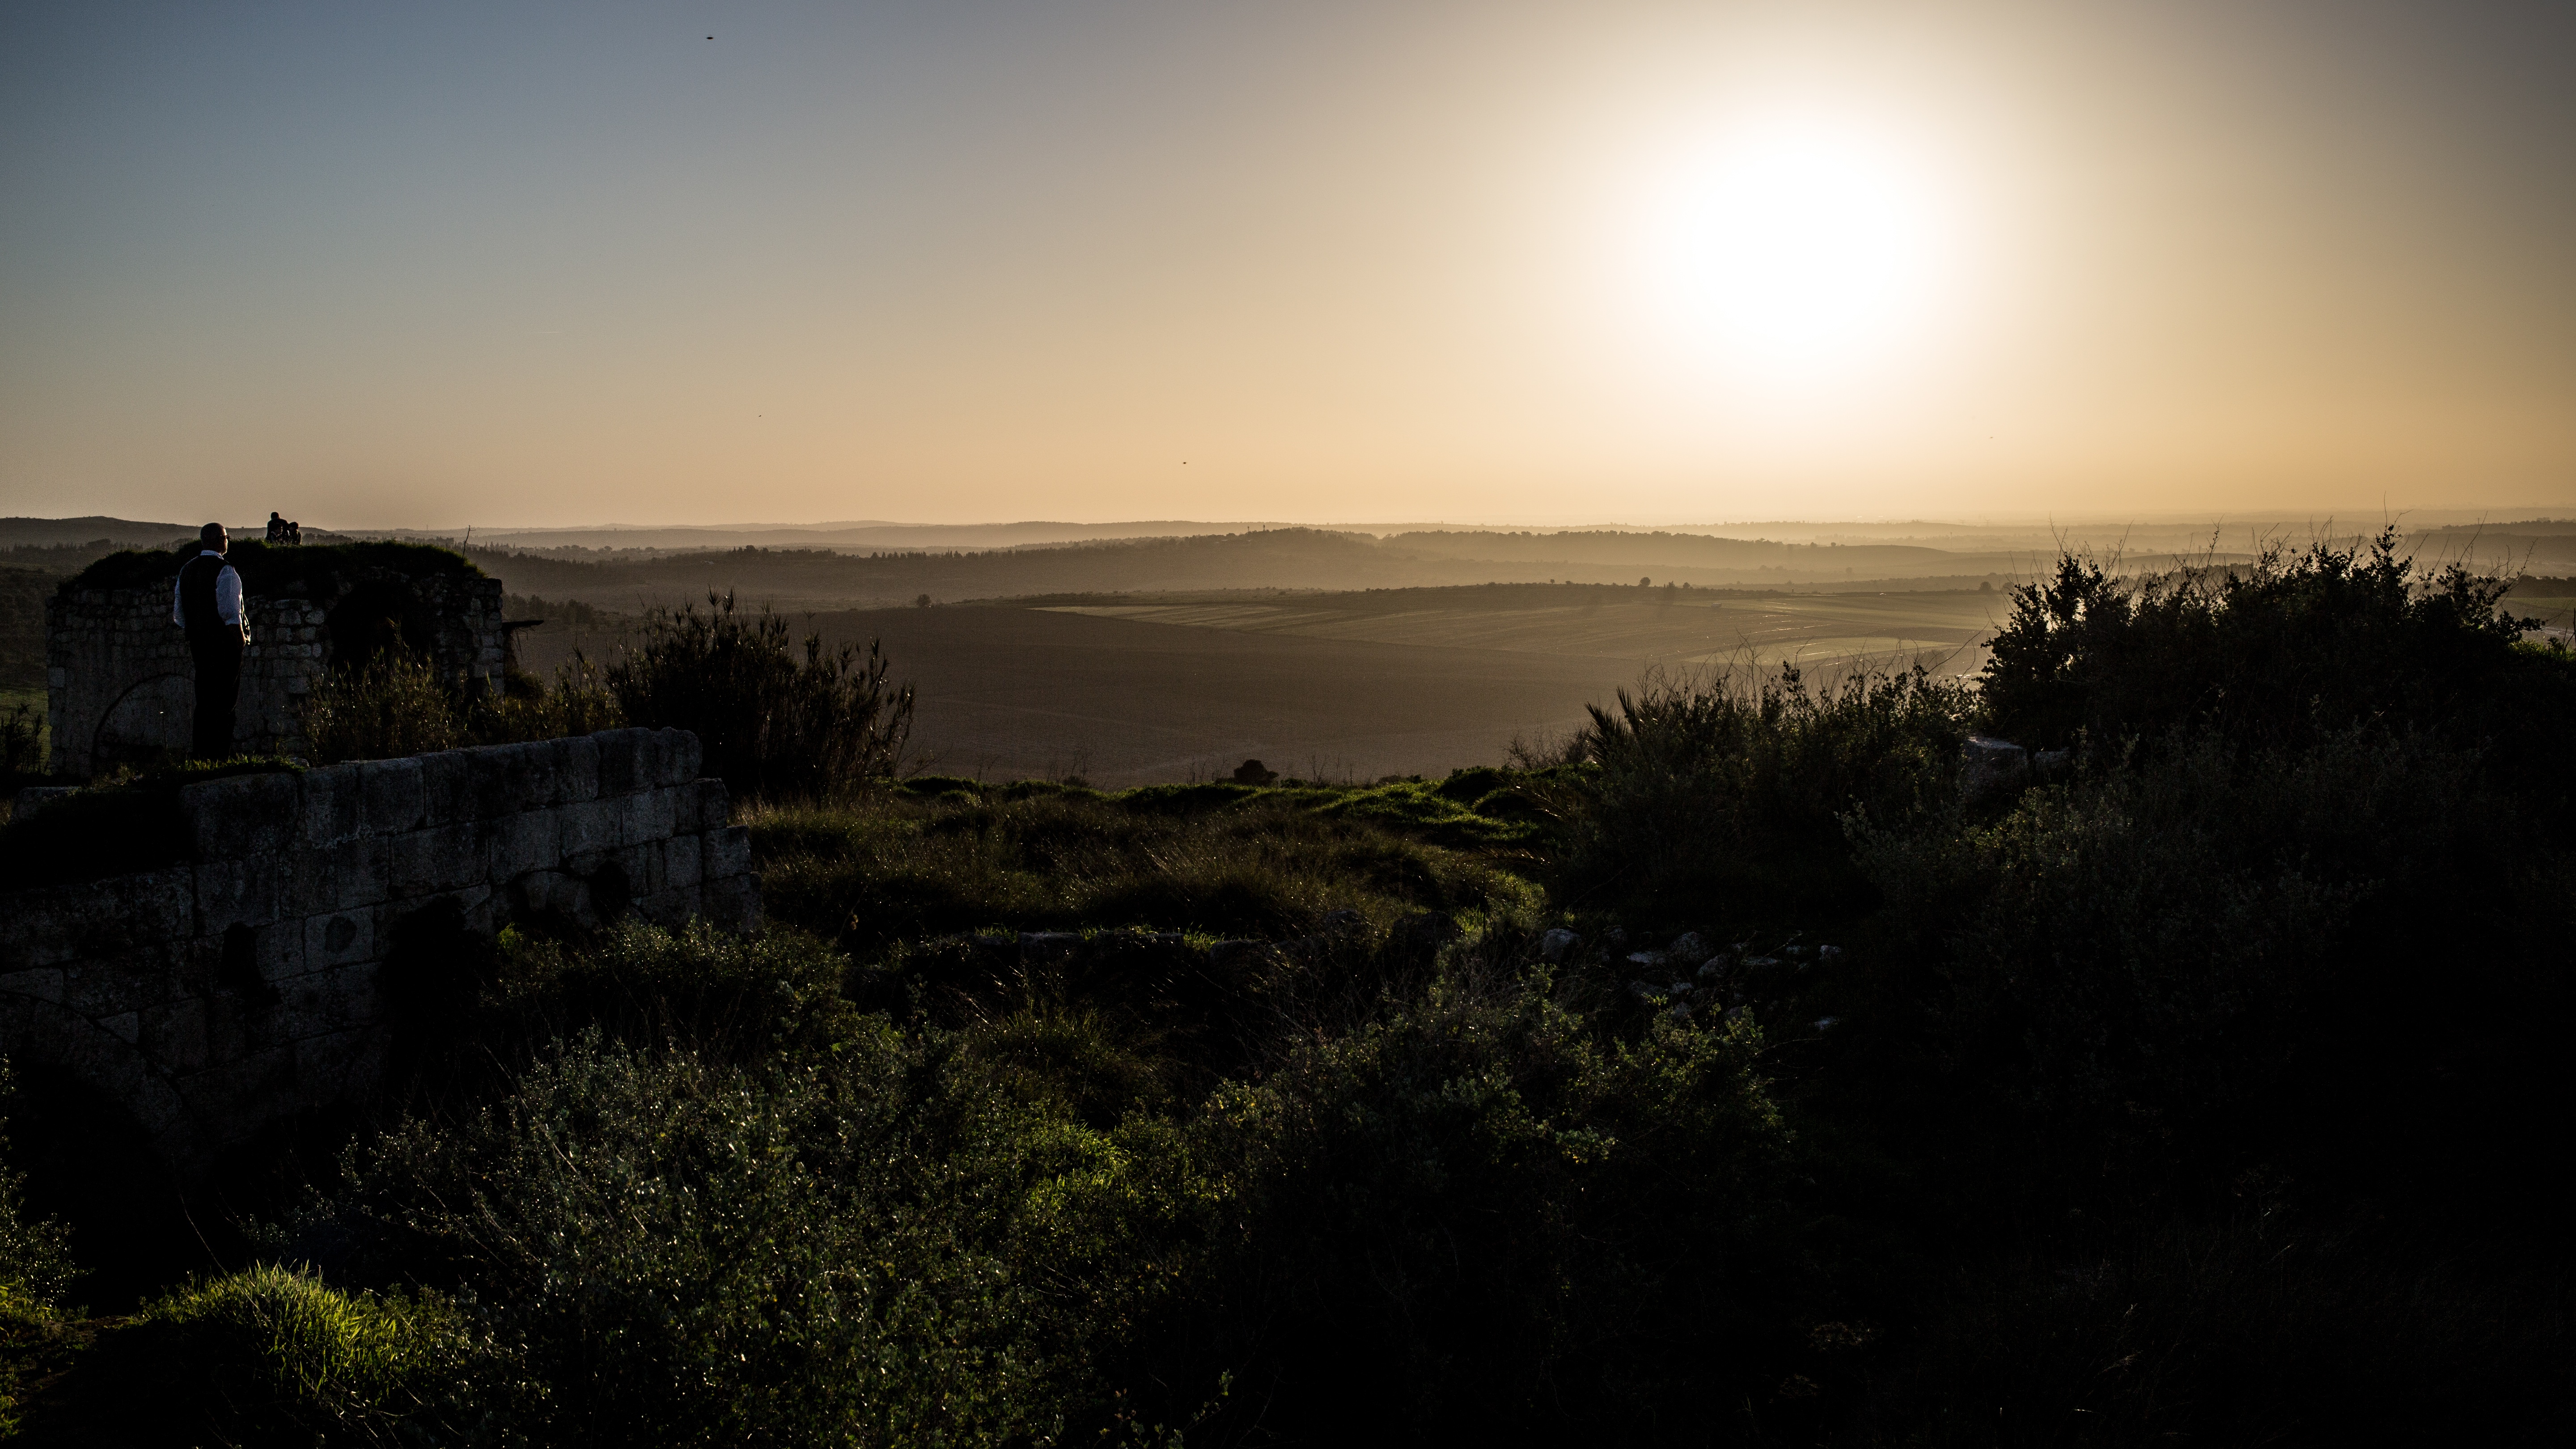
beach, landscape, sea, coast, nature, rock, ocean, horizon, light, cloud, sun, sunrise, sunset, sunlight, morning, hill, shore, wave, dawn, dusk, evening, reflection, bay, darkness, terrain, astronomical object, atmospheric phenomenon